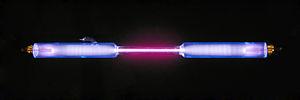
Le deutérium, symbolisé ²H ou D, est un isotope naturel stable de l'hydrogène. Son noyau atomique, appelé deuton ou deutéron, possède un proton et un neutron, d'où un nombre de masse égal à 2. Le deutérium a été découvert en 1931 par Harold Clayton Urey, un chimiste de l'université Columbia. Cette découverte lui valut le prix Nobel de chimie en 1934.
L'hydrogène, de symbole H et de masse atomique standard 1,00782504 u, possède trois isotopes naturels, notés ¹H, ²H et ³H. Les autres, particulièrement instables, ont été synthétisés en laboratoire mais jamais observés dans la nature.